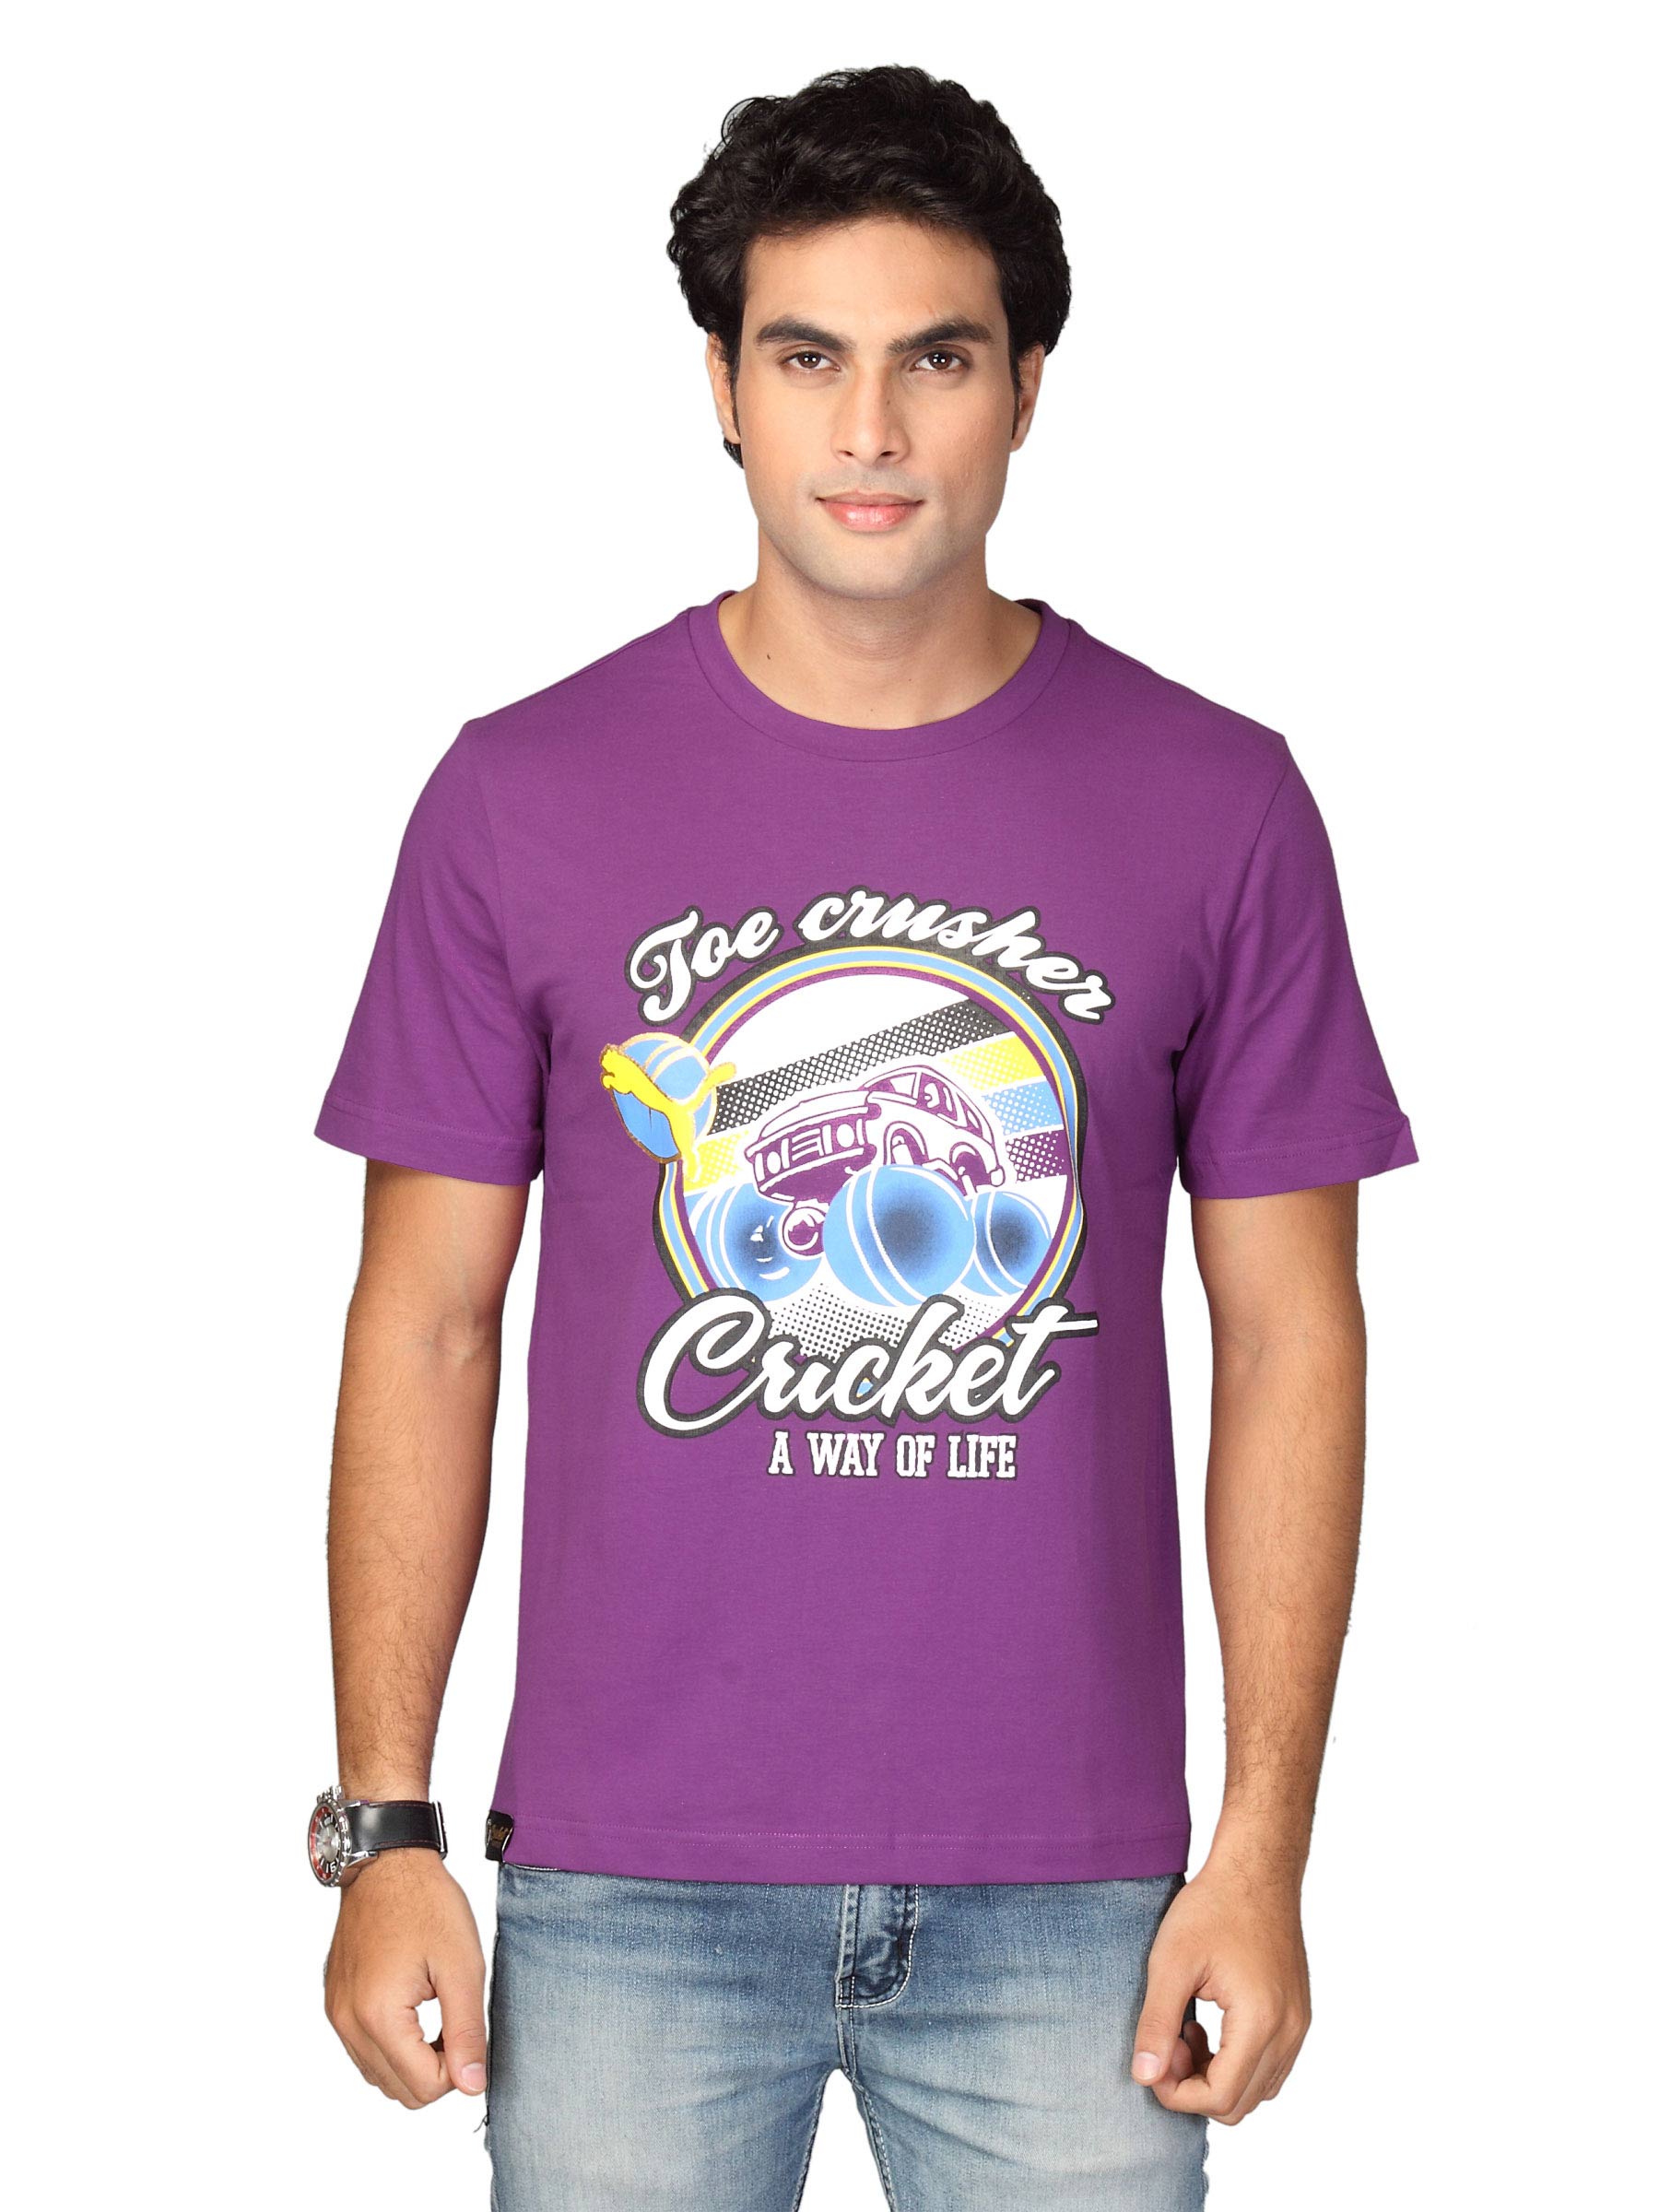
Puma Men's Toe Crusher Club Purple T-shirt
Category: Apparel / Topwear / Tshirts
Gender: Men
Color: Purple
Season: Fall 2011
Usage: Sports